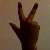
The image shows a hand gesture representing the number 3 in Indian Sign Language.